Robinson Grand Performing Arts Center

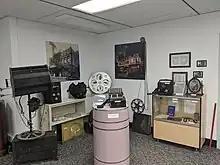
Robinson Grand Artifacts

The Robinson brothers, Claude and Reuben, played a key role in the design, advocating for a large stage to accommodate future expansion possibilities. A surviving photograph reveals a grand entryway with a distinctive segmented arch parapet, adorned with globe lights and a marquee showcasing current shows. Flanking the entrance were a ticket booth and a wall adorned with poster displays.